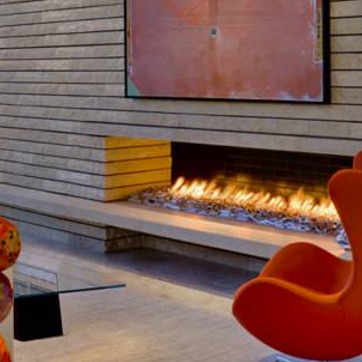
Material: other